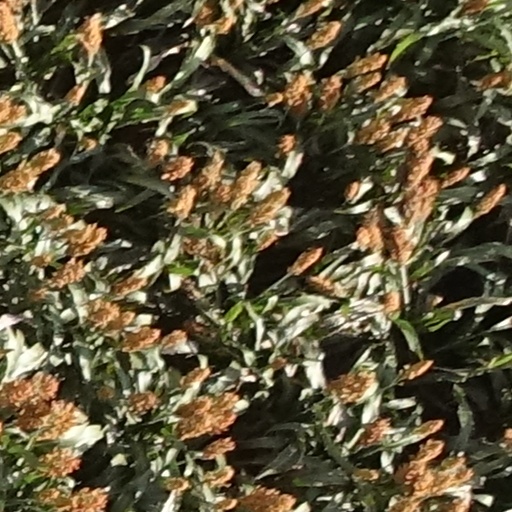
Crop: sorghum